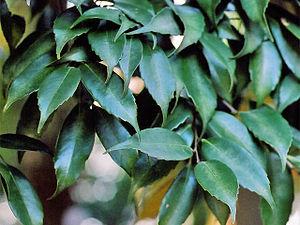
Castanopsis cuspidata est une espèce d'arbres du genre Castanopsis, originaire du Sud du Japon et du Sud de la péninsule Coréenne.